Cheylesmore

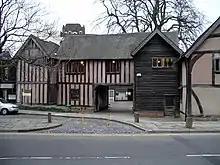
Cheylesmore Manor Gatehouse(front view)

Cheylesmore Manor Gatehouse is a grade II* listed building and the home of Coventry's Register office since 1965. Parts of the building date back to the 13th century (c.1250). Edward, the Black Prince, and Henry VI were among those who lived at the Manor House. Remnants of the house survived the Second World War, but were demolished in 1955 as part of the post war development of the town. Edward used Cheylesmore Manor as his hunting lodge and reputedly visited the area frequently. His grandmother Queen Isabella, the "she-wolf" of France and the Queen of Edward II, gained the manorial rights when the Crown had acquired them from previous owners.